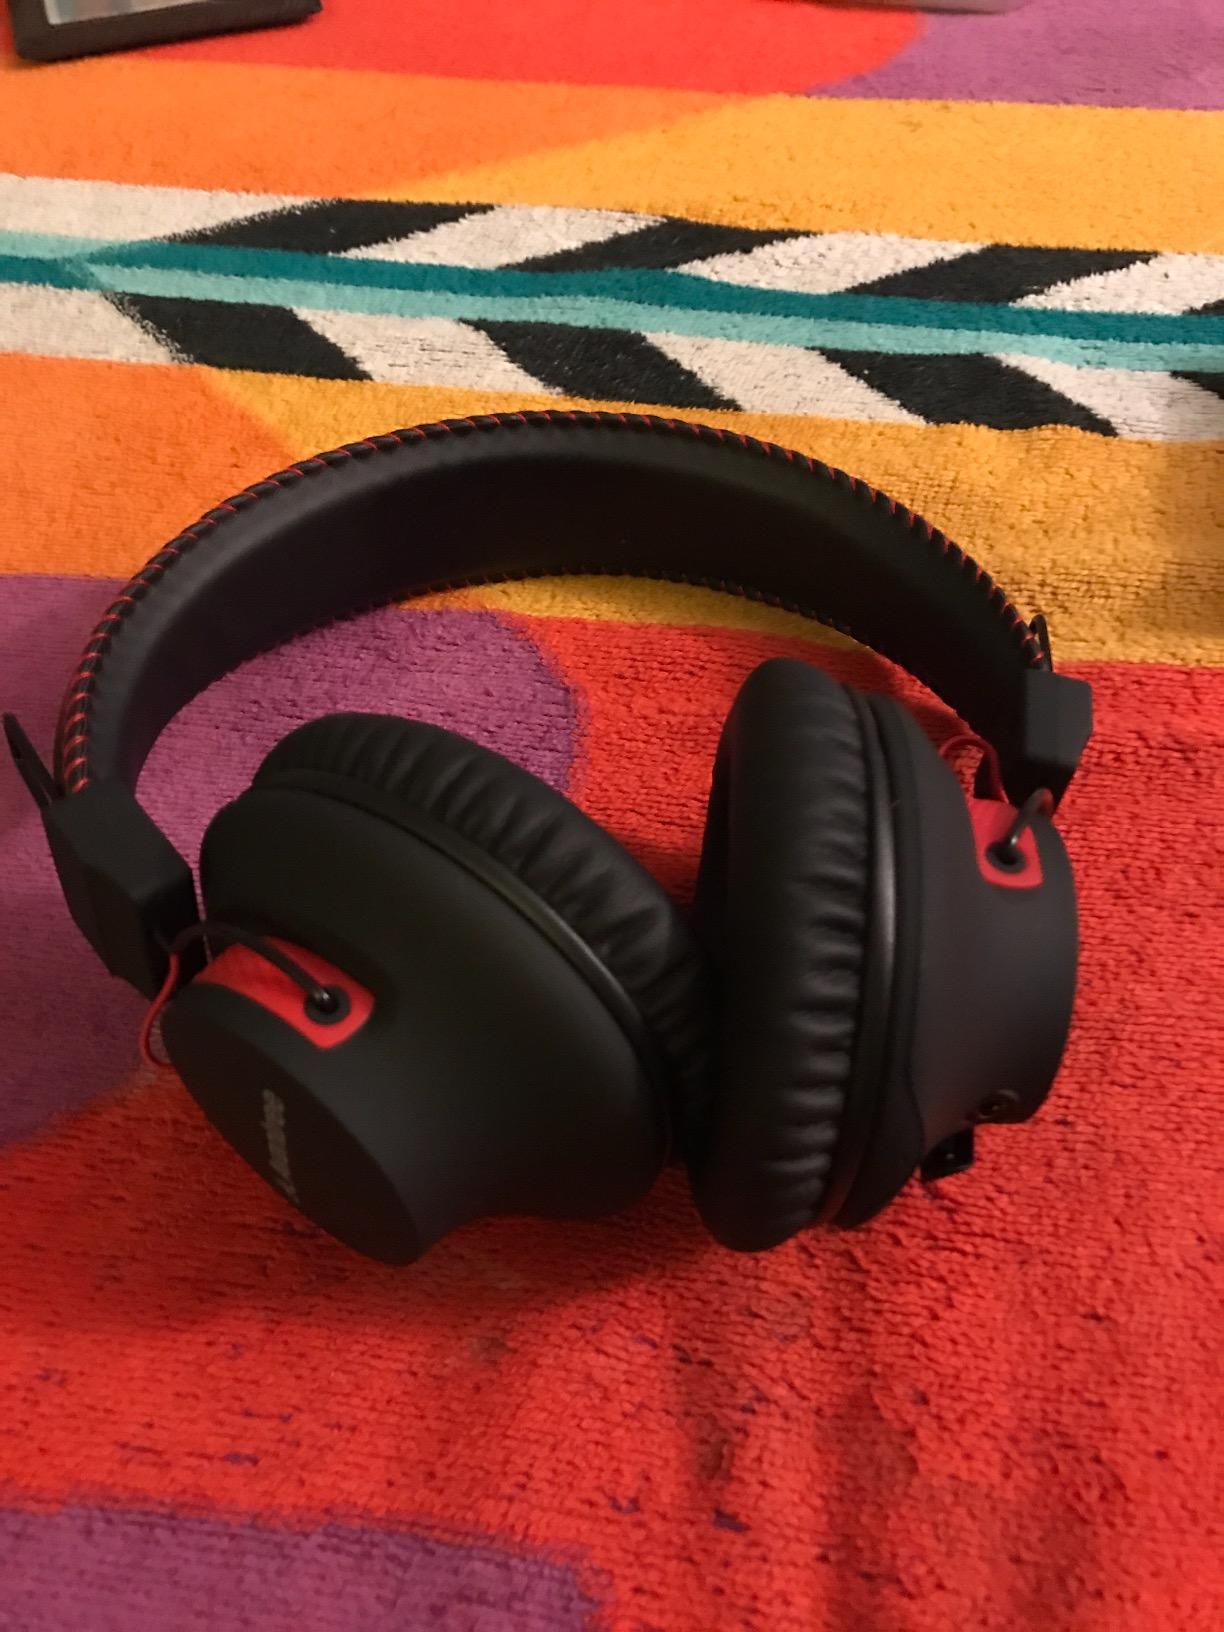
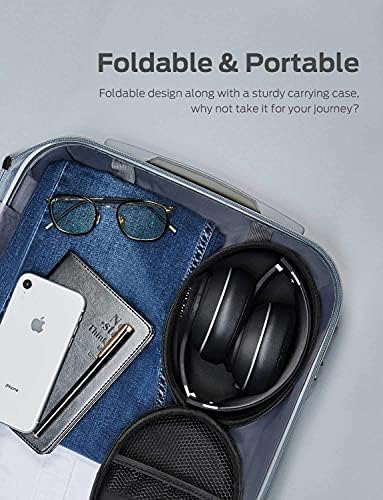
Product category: headphones
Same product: no